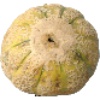
Label: Cantaloupe 2